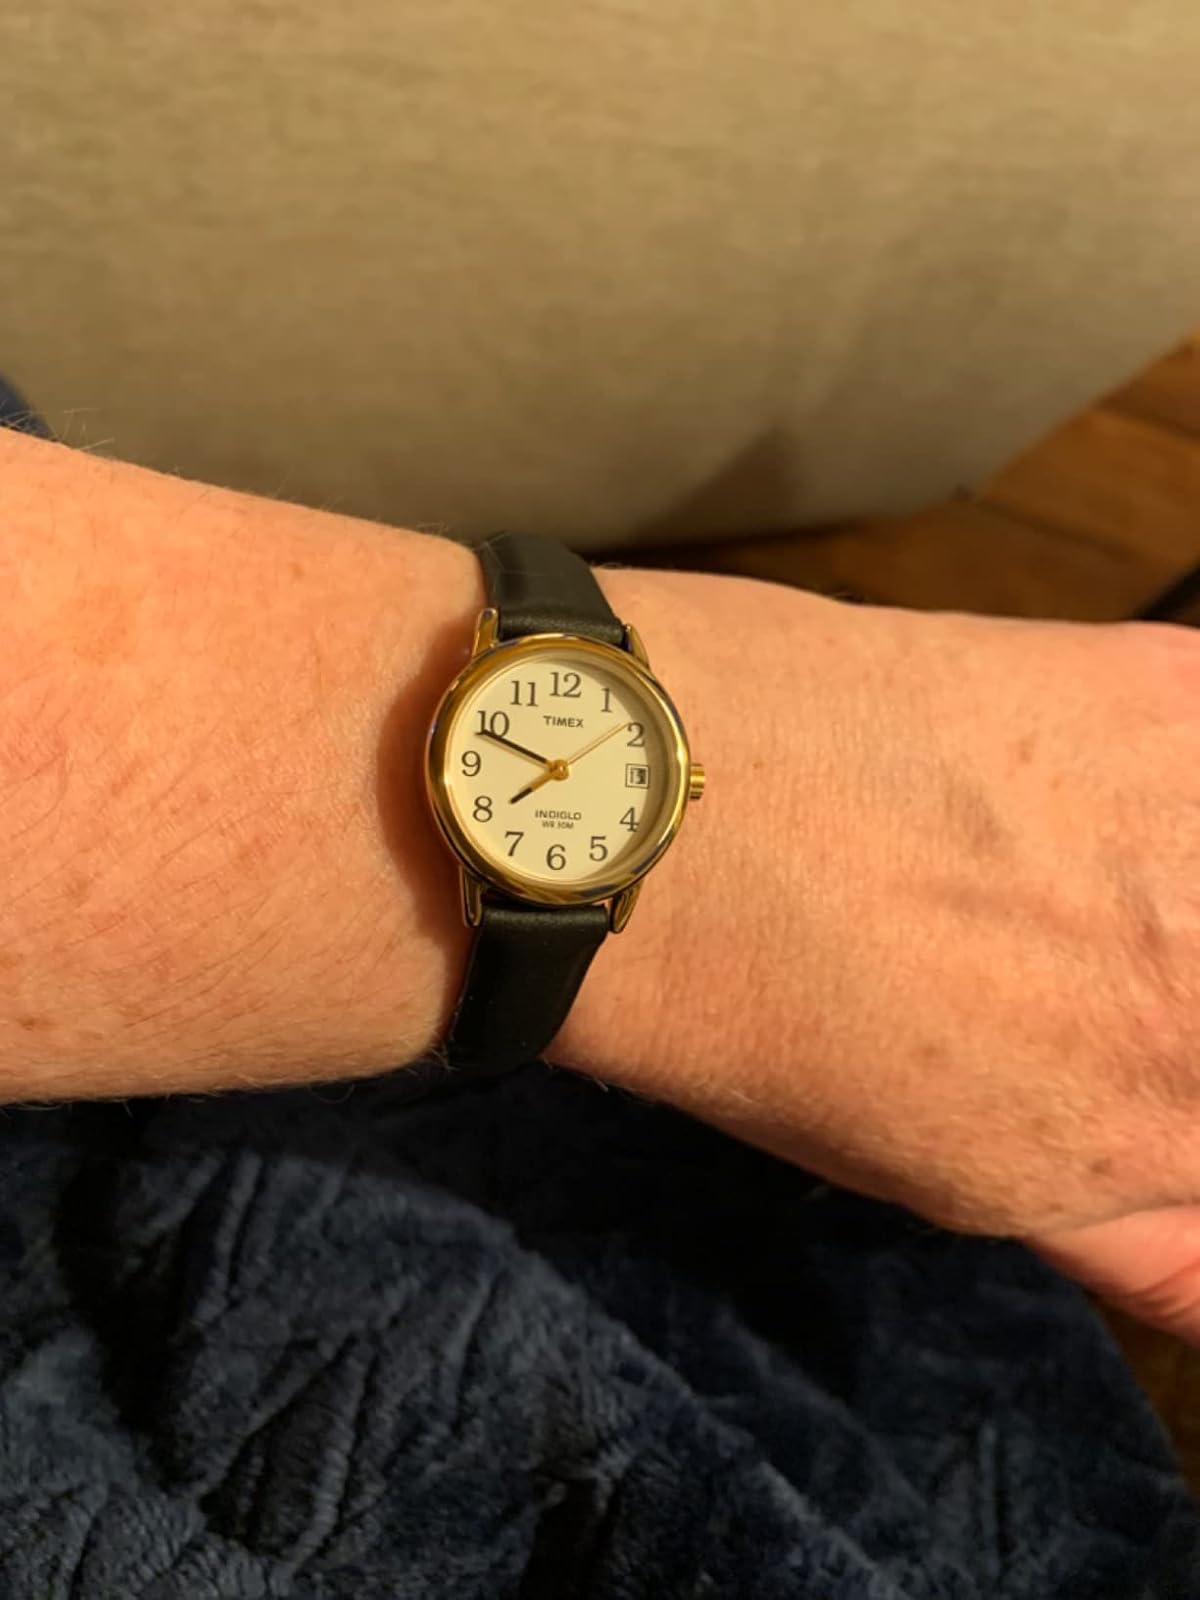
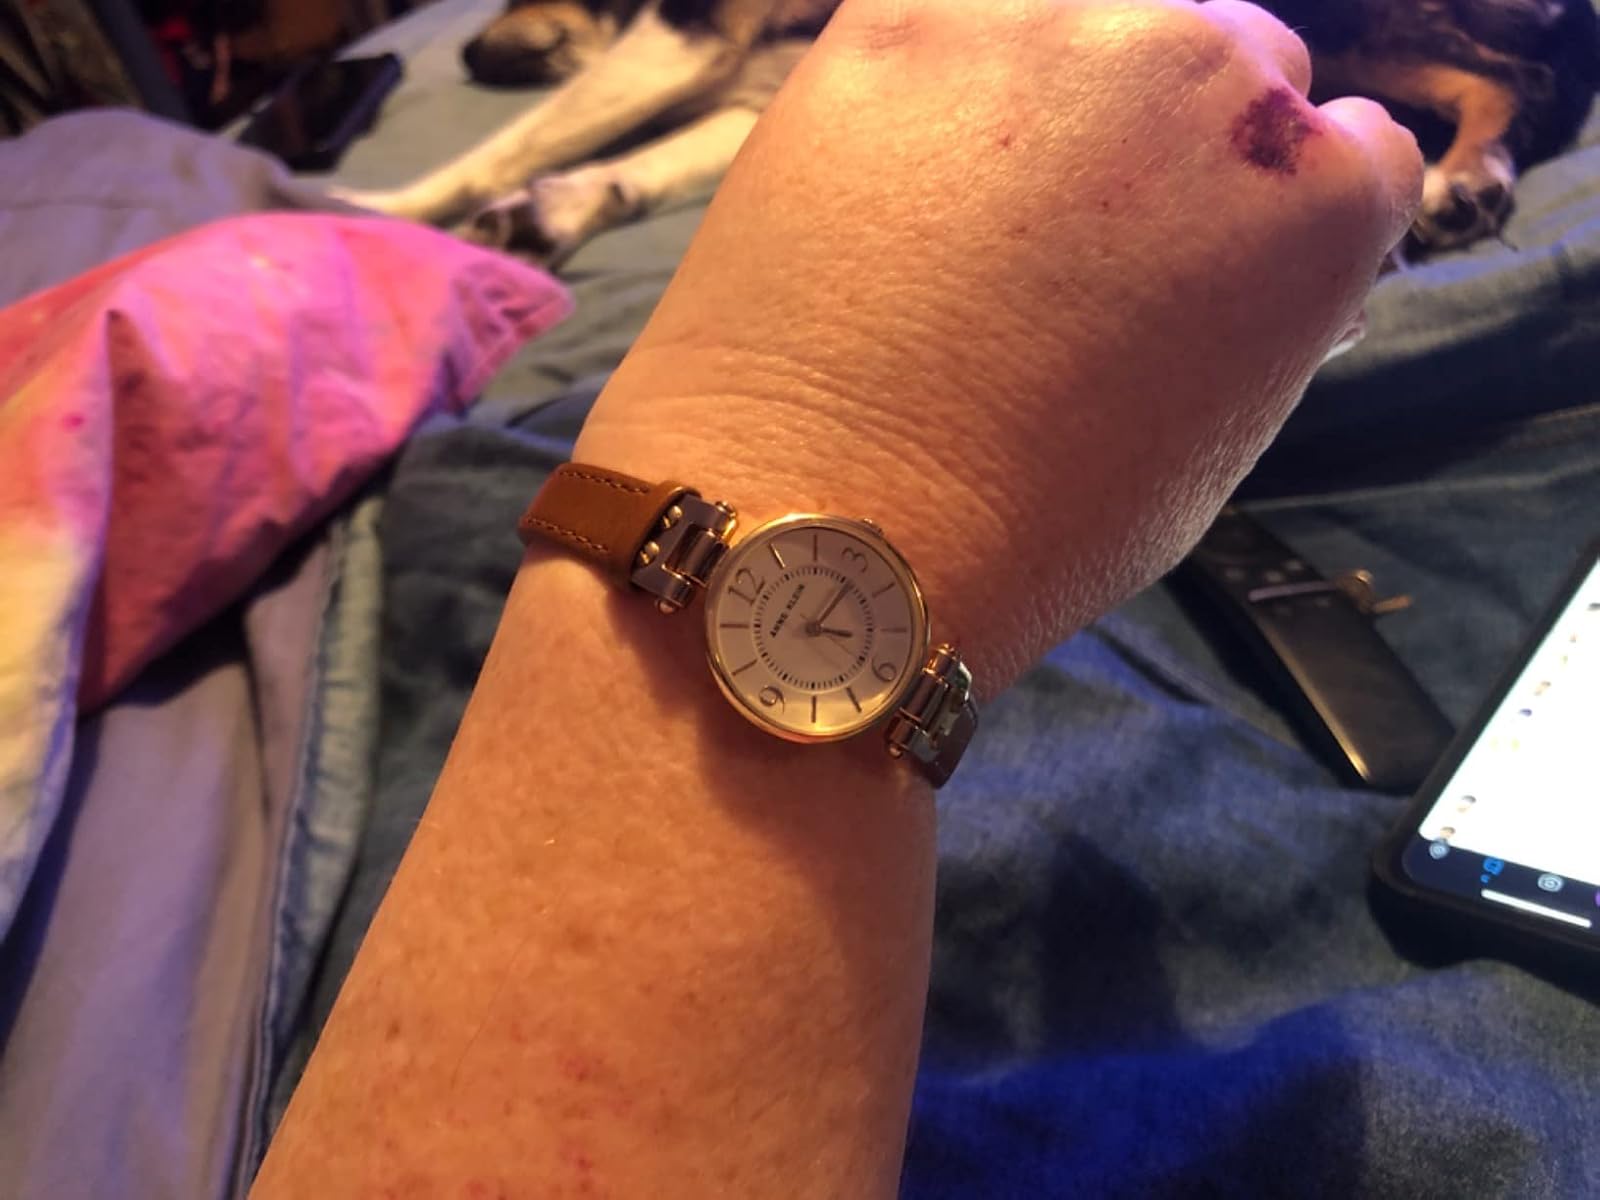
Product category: accessories_watch
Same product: no